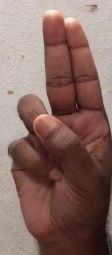
ASL sign: U